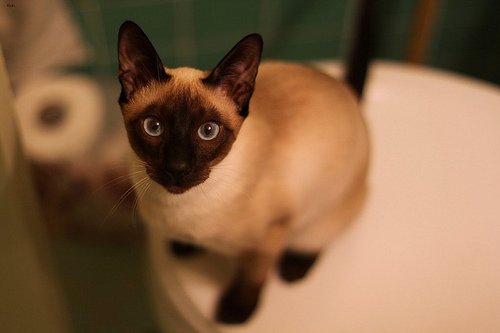
Animal: cat
Breed: Siamese